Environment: real
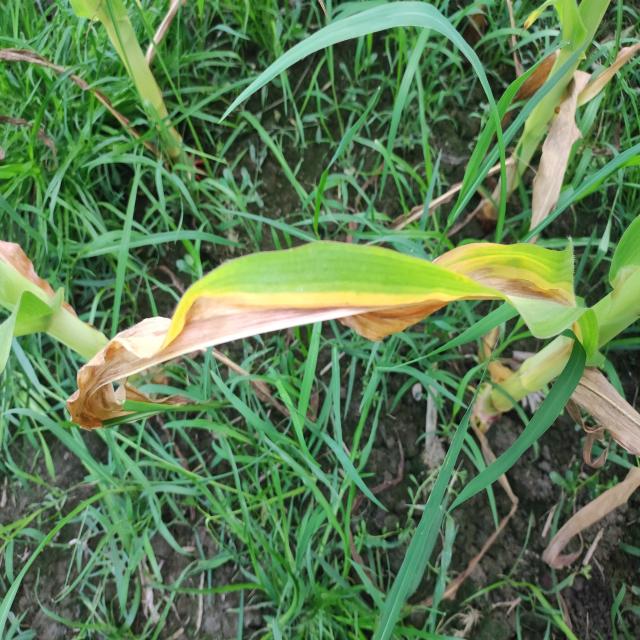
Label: potassium_deficiency